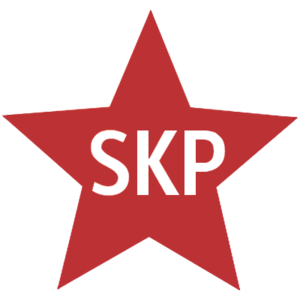
Finlands Kommunistiske Parti (1997)
Partiets logo
Finlands Kommunistiske Parti (1997) er et kommunistisk finsk parti, som blev grundlagt i 1980'erne dengang under navnet Finlands Kommunistiske Parti, det blev dannet af en oppositionsgruppe til Finlands Kommunistiske Parti, partiet har siden 1997 haft sit nuværende navn. SKP er ikke repræsenteret i det finske parlament, men partiet har i enkelte kommuner nogle lokalerådsmedlemmer, inklusiv i Helsinki og Tampere. SKP er anslået til at have 2.500 medlemmer.